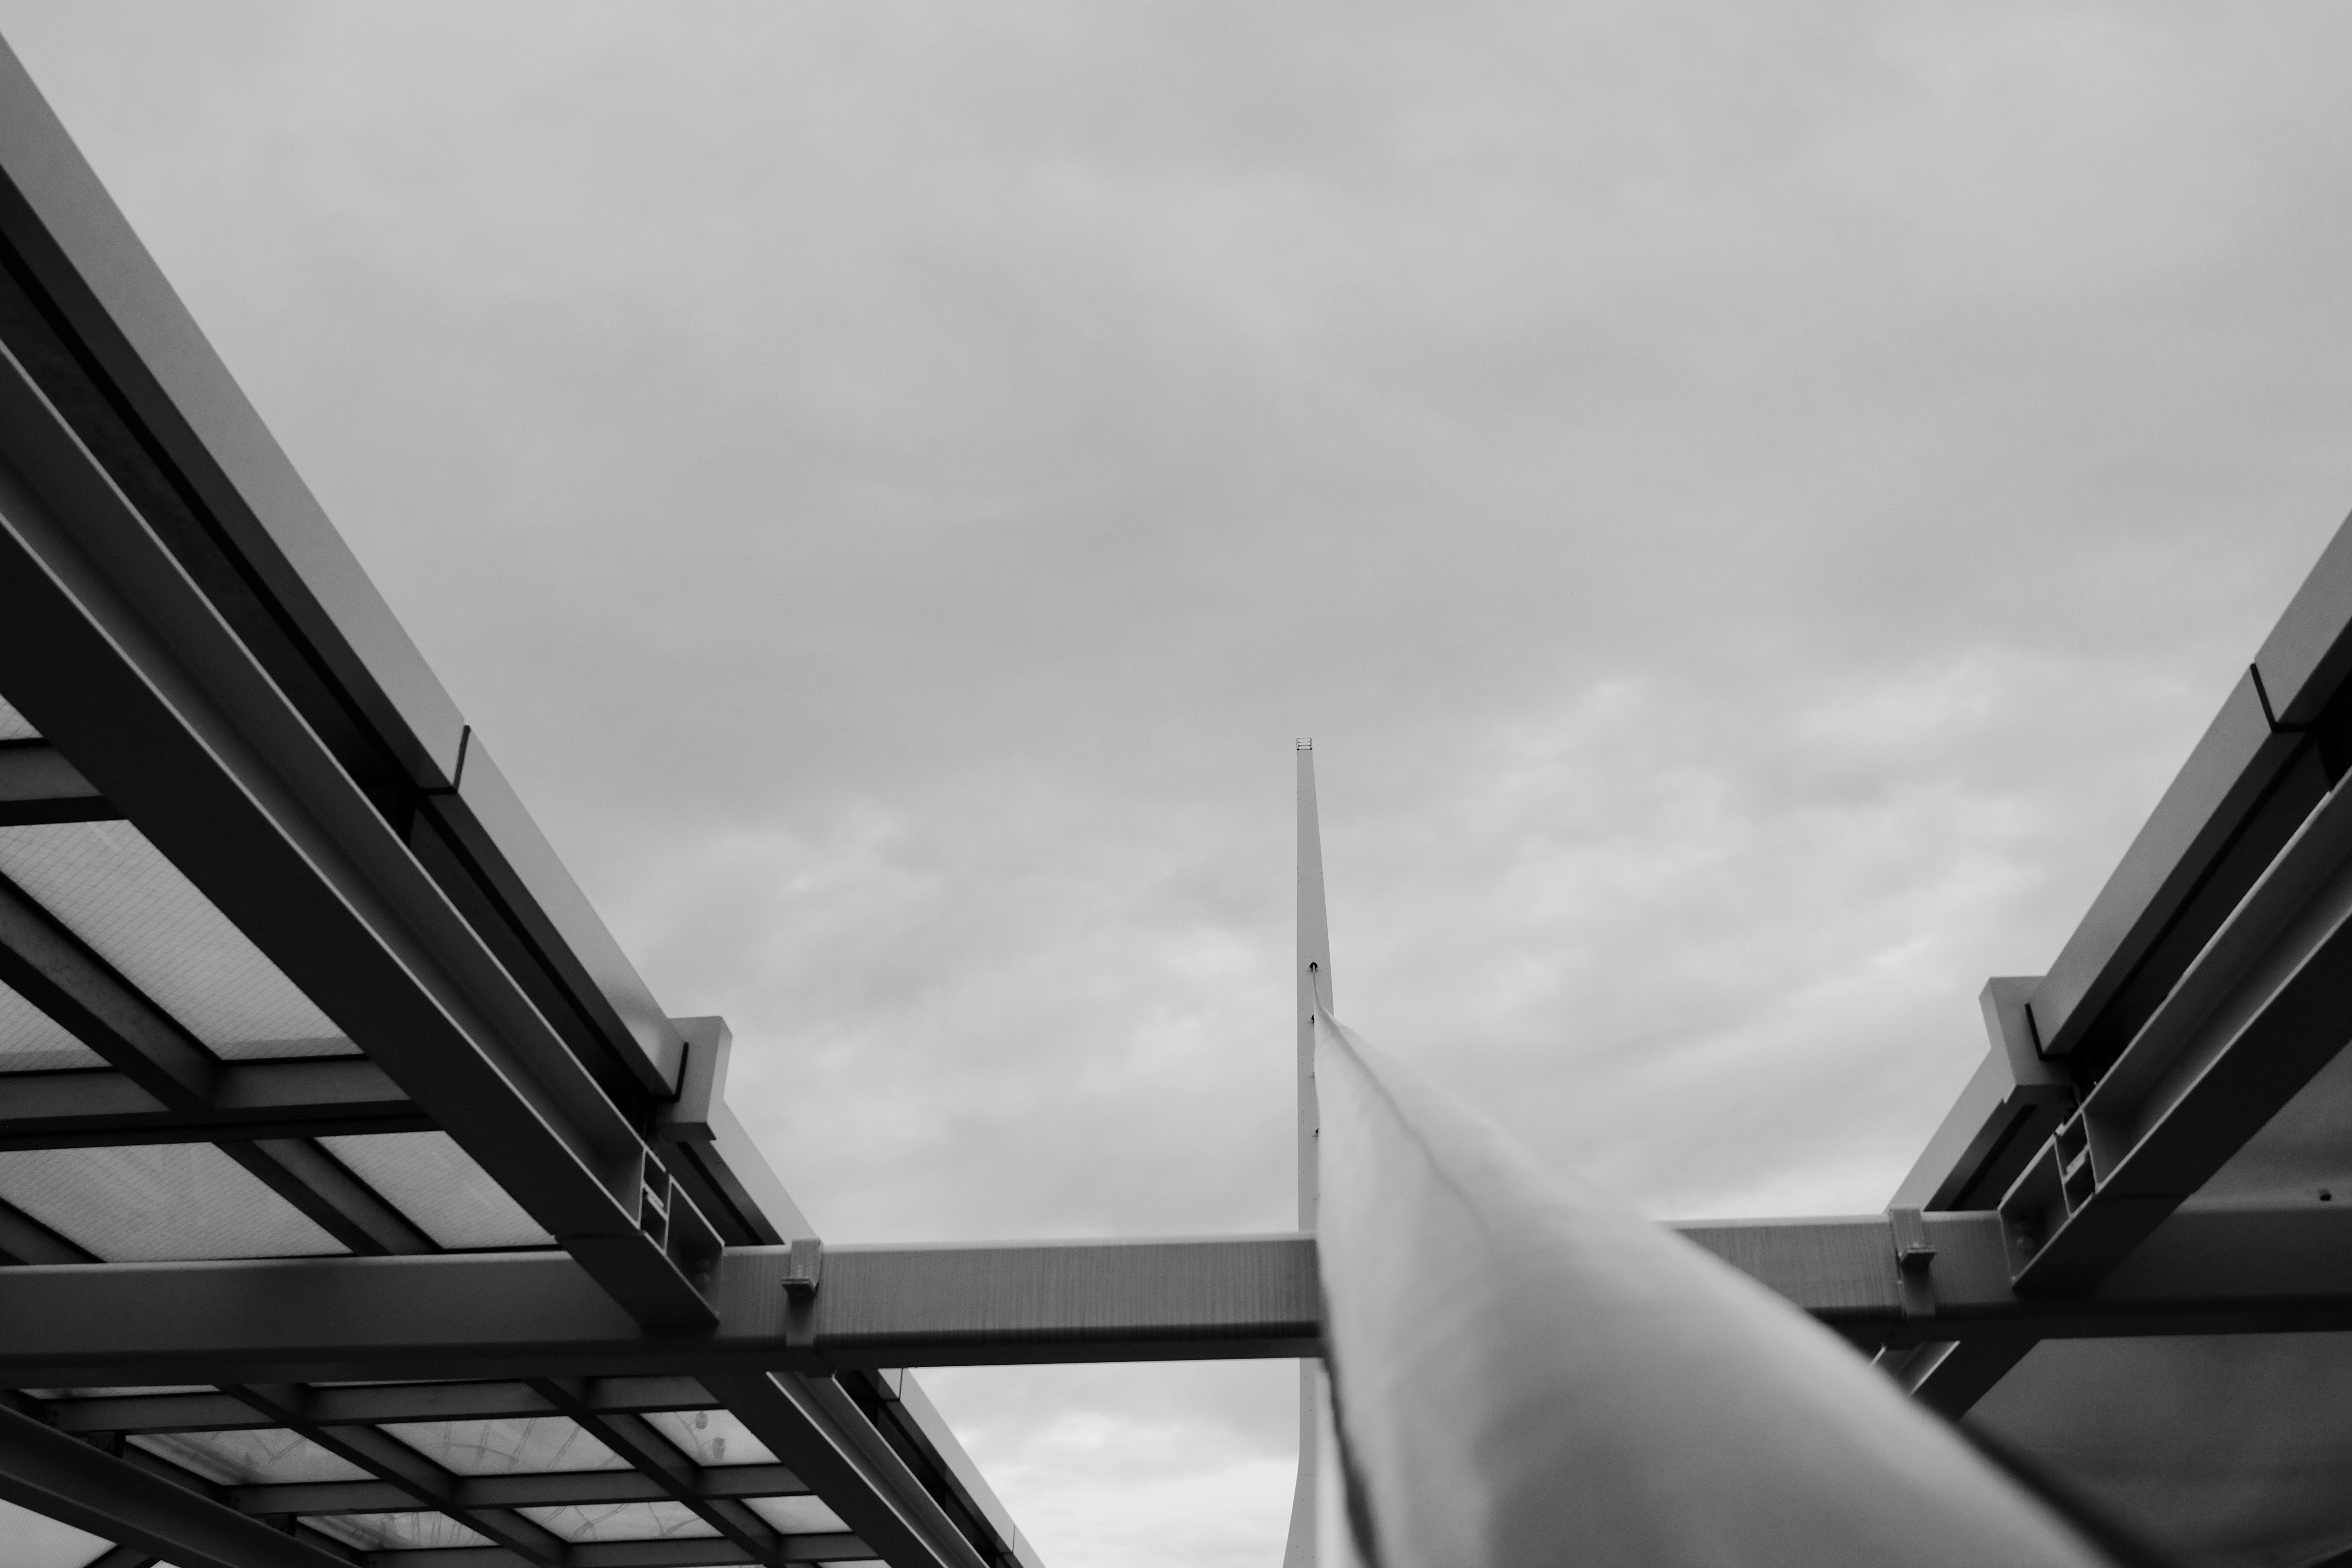
light, cloud, black and white, sky, white, skyscraper, cable, line, contrast, black, monochrome, cable bridge, shape, monochrome photography